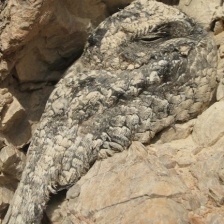
Species: COMMON POORWILL
Scientific name: PHALAENOPTILUS NUTTALLII